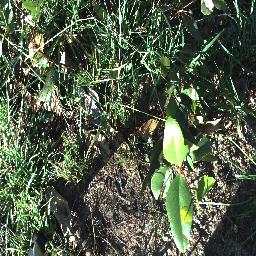
Label: negative